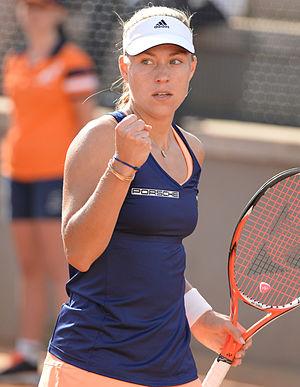
Angelique Kerber, née le 18 janvier 1988 à Brême, est une joueuse de tennis professionnelle allemande.